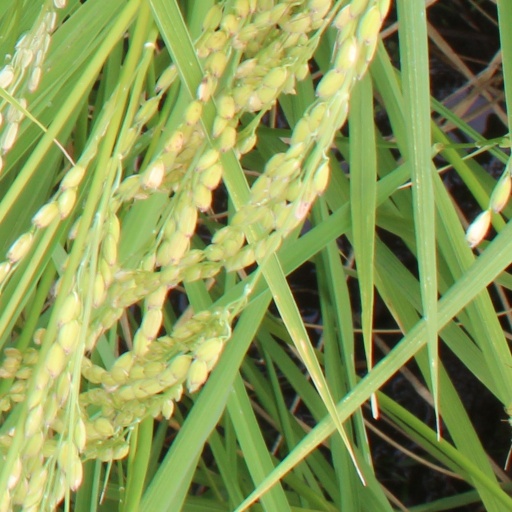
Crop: rice